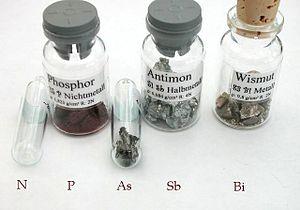
Le 15ᵉ groupe du tableau périodique, parfois dit des pnictogènes, et autrefois appelé groupe VB dans l'ancien système IUPAC utilisé en Europe et groupe VA dans le système CAS nord-américain, contient les éléments chimiques de la 15ᵉ colonne de ce tableau :